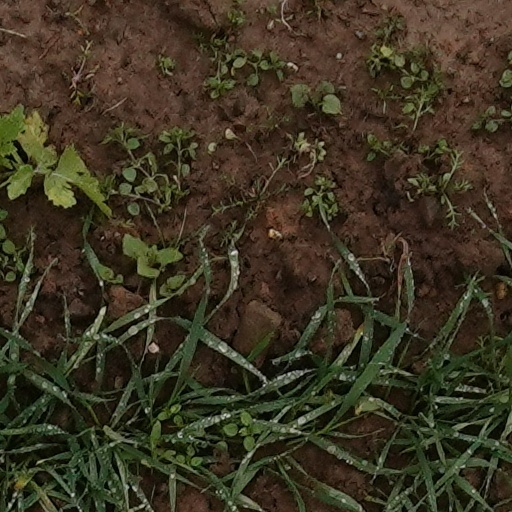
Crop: wheat